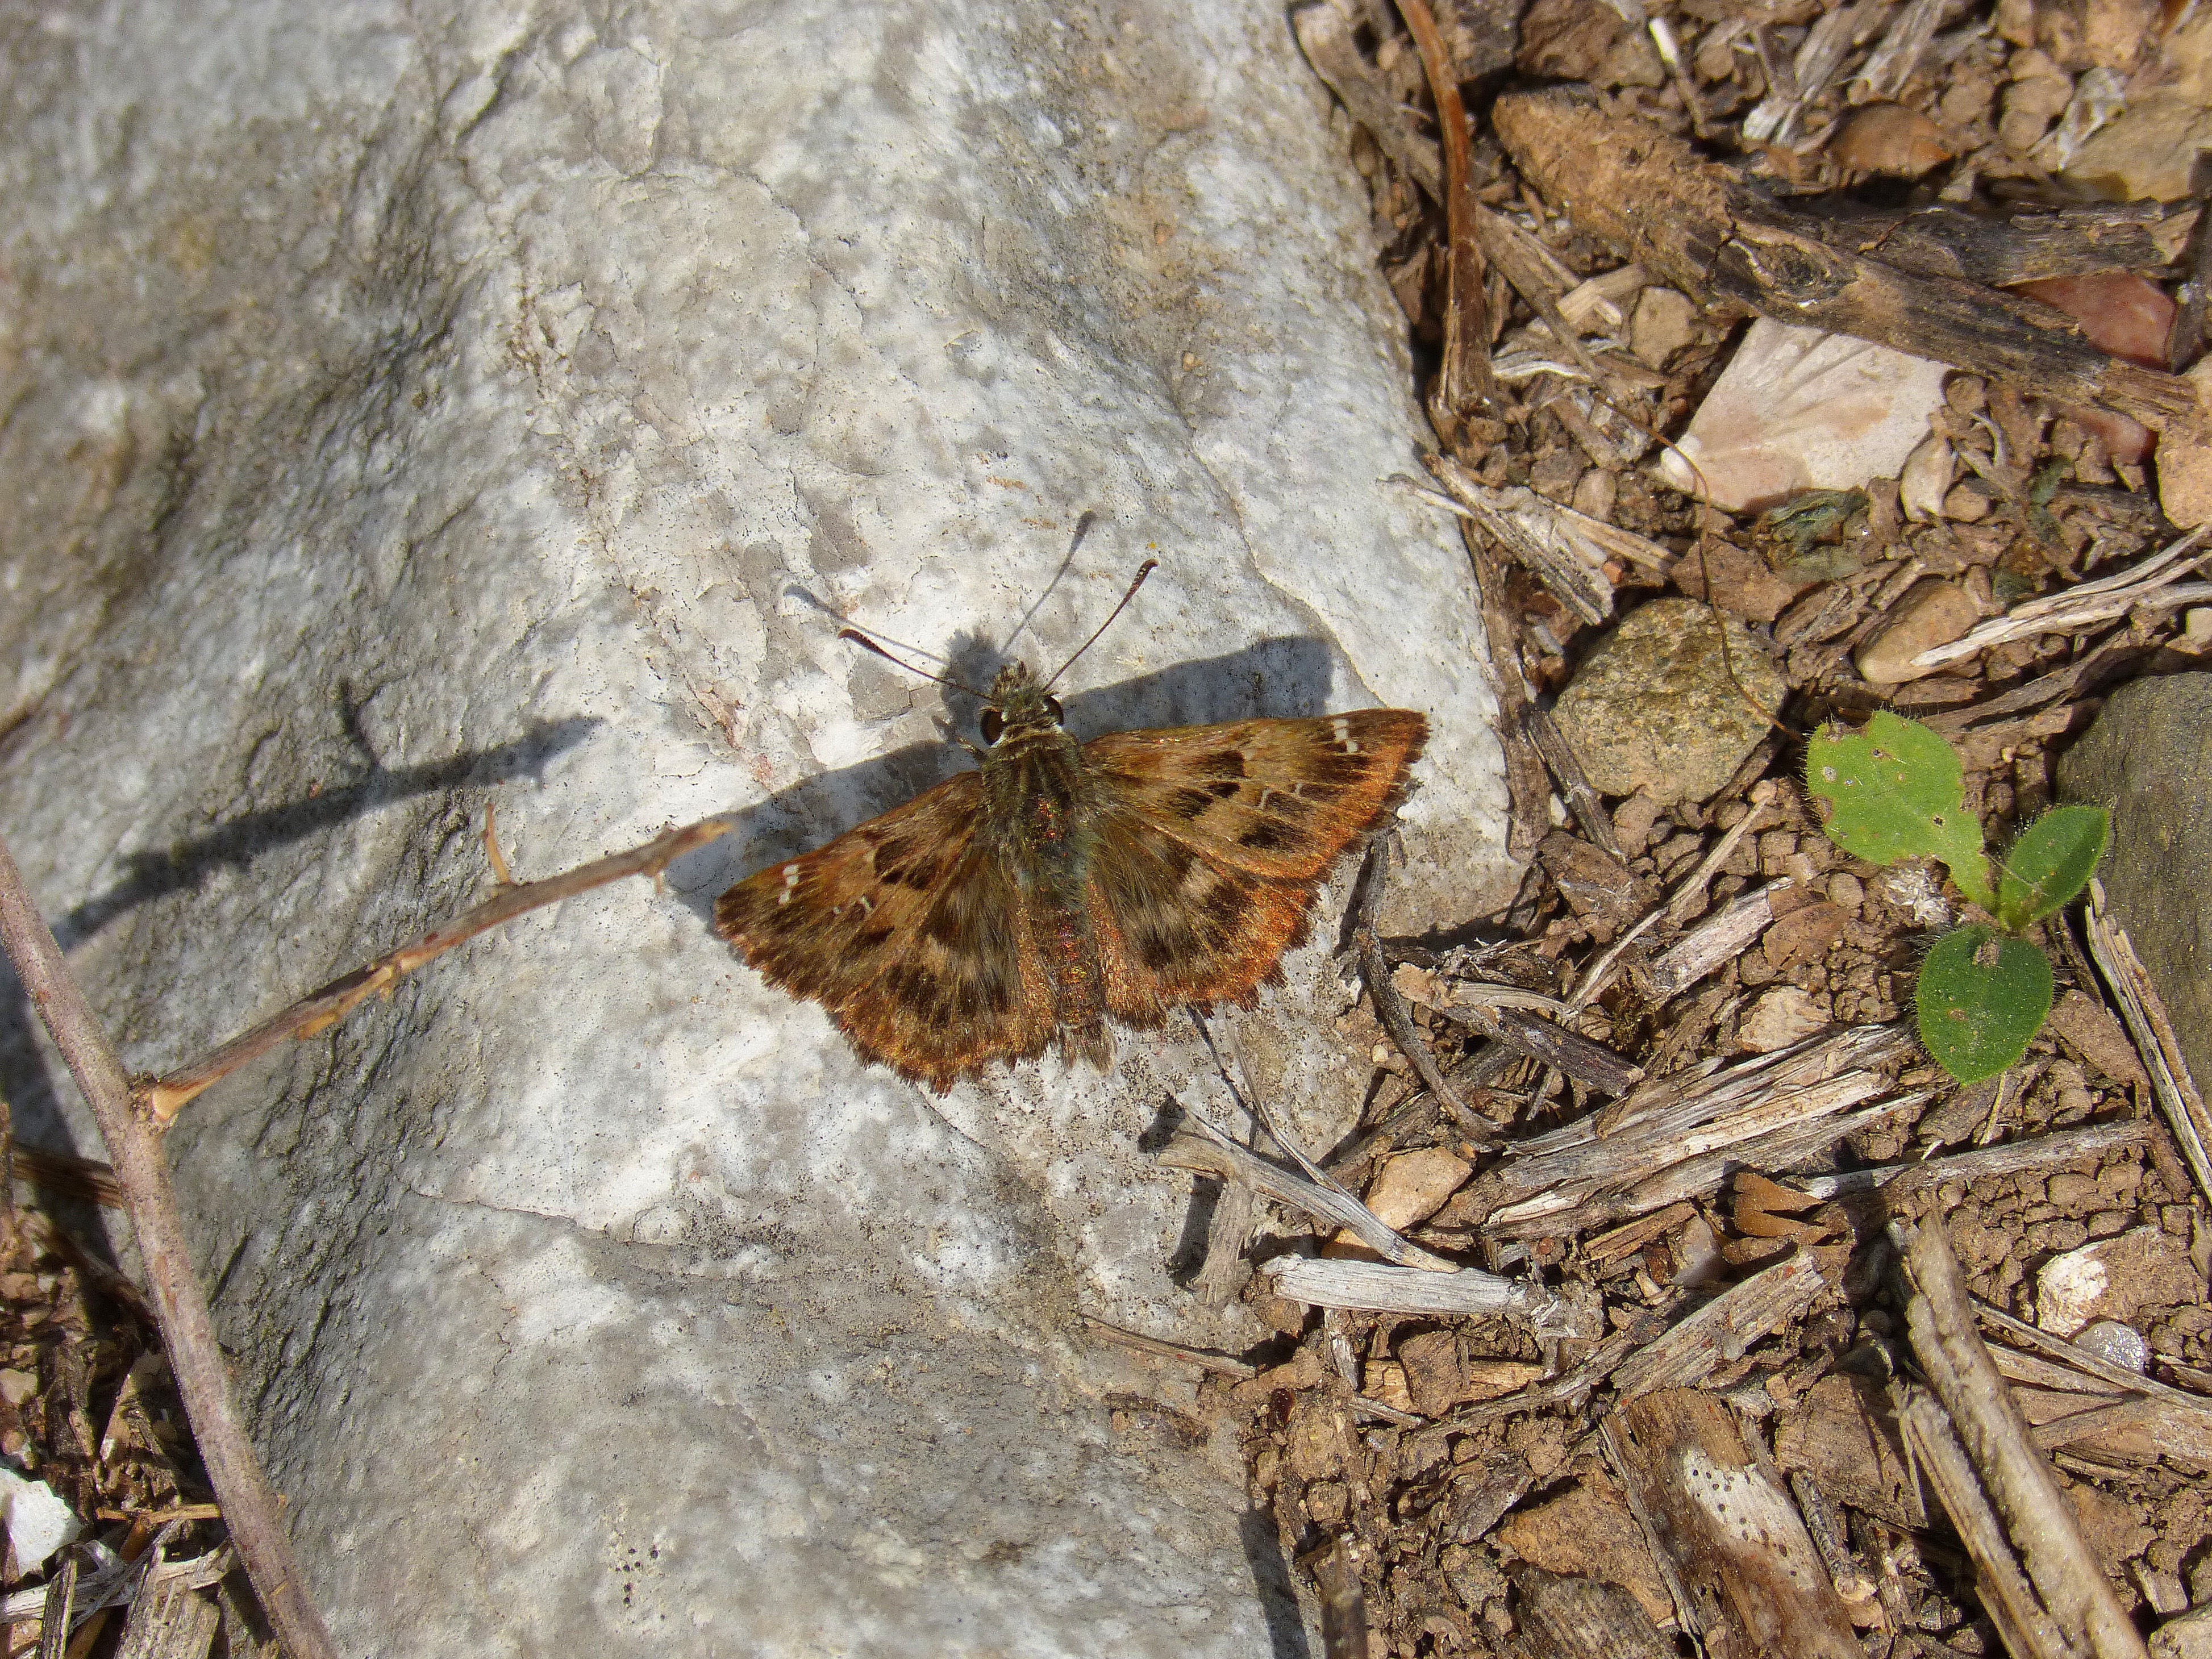
forest, leaf, stone, summer, wildlife, insect, macro, park, moth, butterfly, fauna, invertebrate, detail, character, moths and butterflies